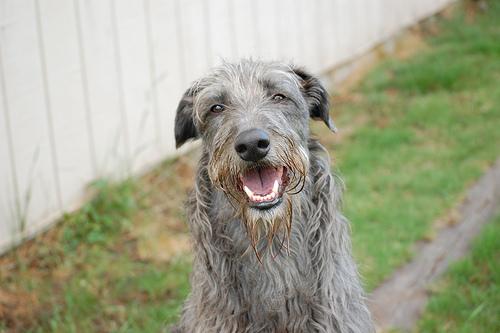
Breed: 224-n000056-Scottish_deerhound